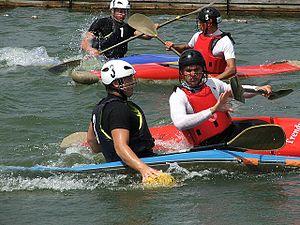
Le kayak-polo est un sport collectif où deux équipes de cinq joueurs, chacun dans un kayak, s'affrontent avec un ballon sur un plan d'eau rectangulaire pendant deux mi-temps de dix minutes. L'équipe gagnante est celle qui a inscrit le plus grand nombre de buts.